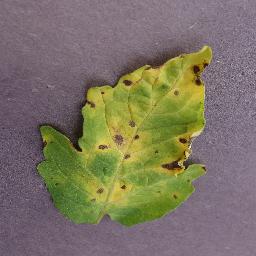
Label: Tomato___Septoria_leaf_spot